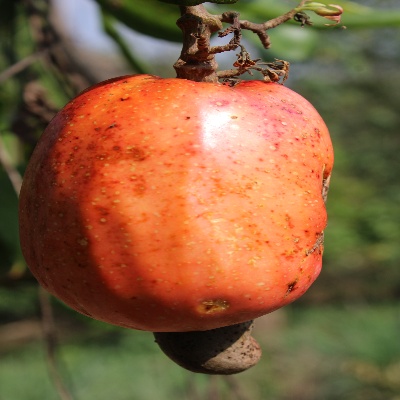
Crop: Cashew
Condition: healthy